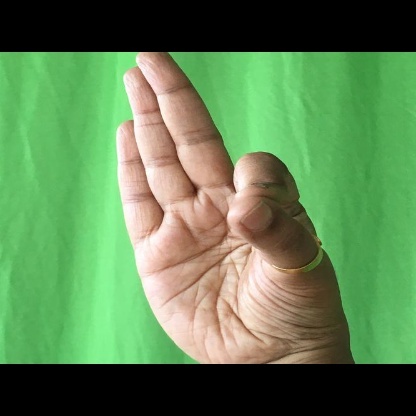
Mudra: Aralam